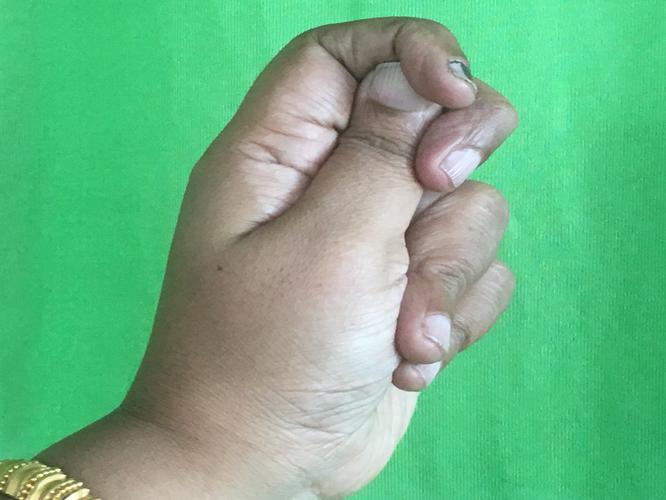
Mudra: Katakamukha_2
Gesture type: single_hand